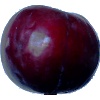
Label: Plum 2